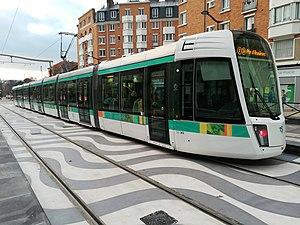
Un Citadis 402 à la station Épinettes - Pouchet de la ligne 3b du tramway d'Île-de-France, le jour du prolongement de la ligne de Porte de la Chapelle à Porte d'Asnières, en 2018.